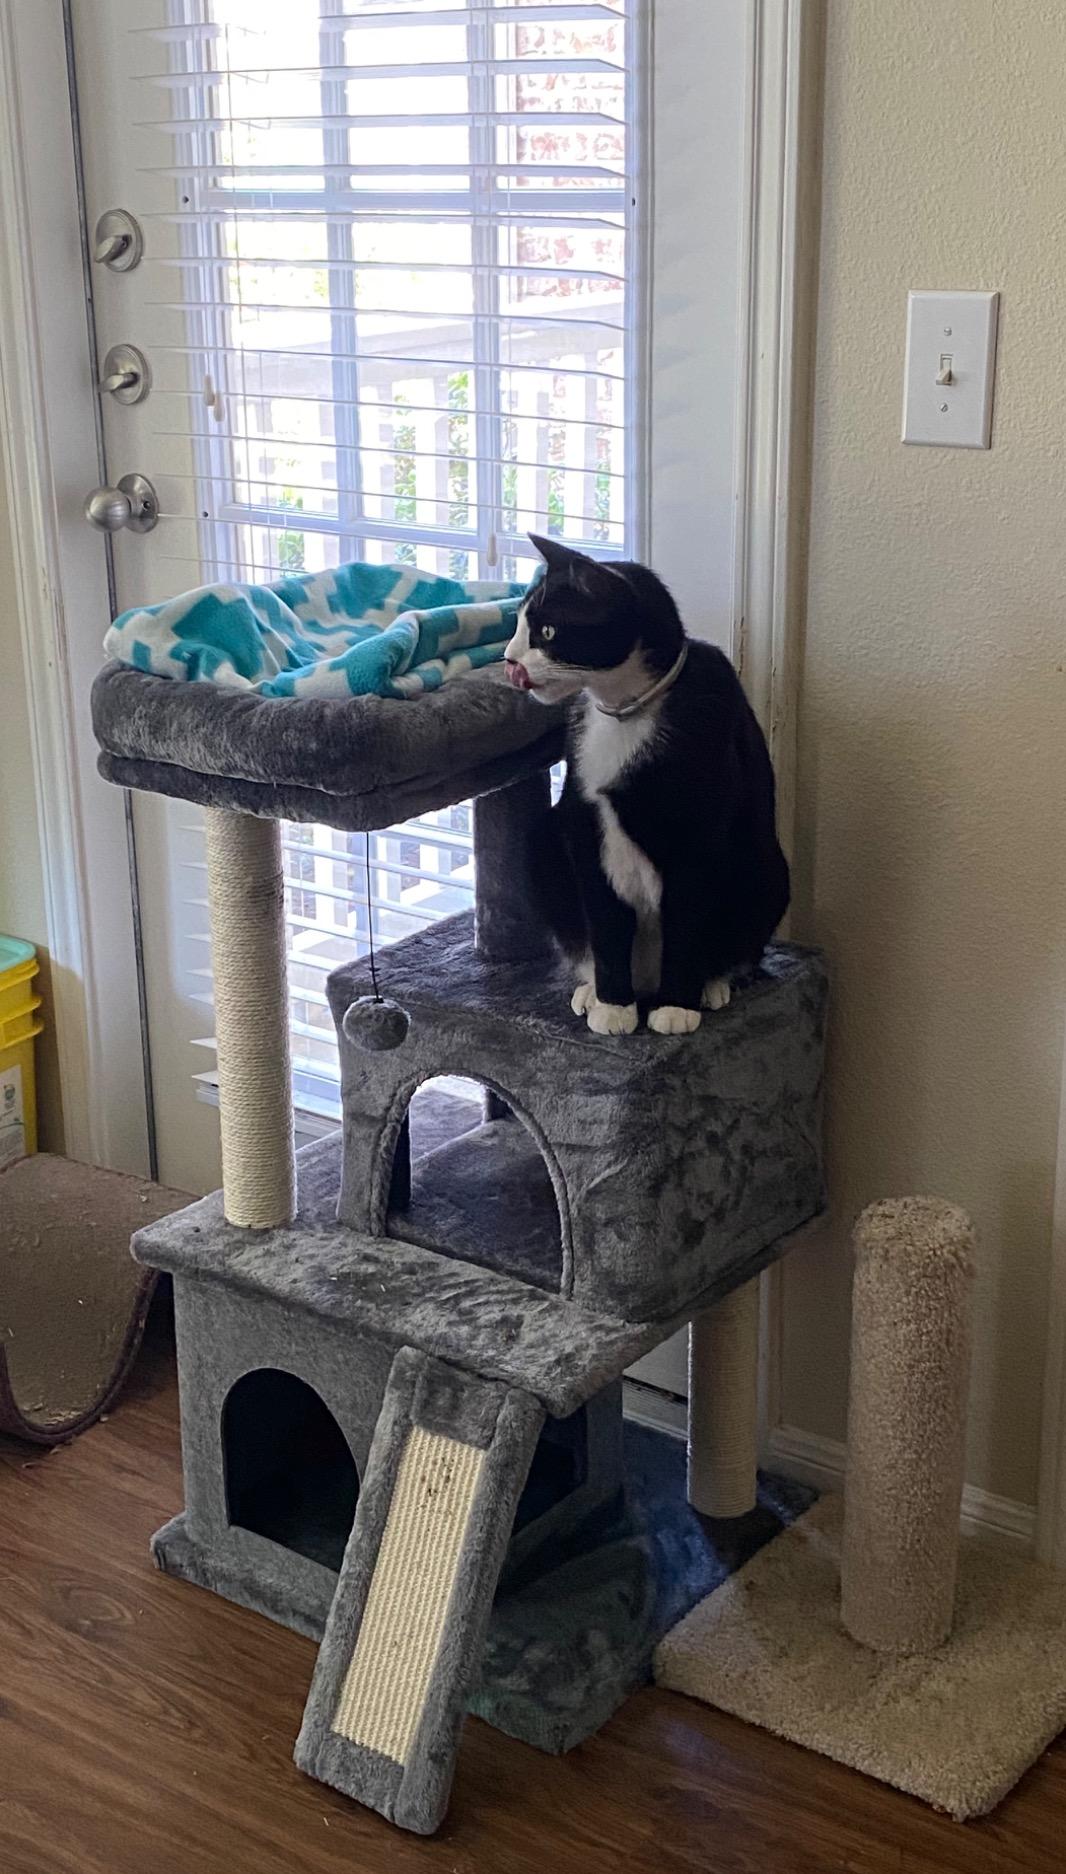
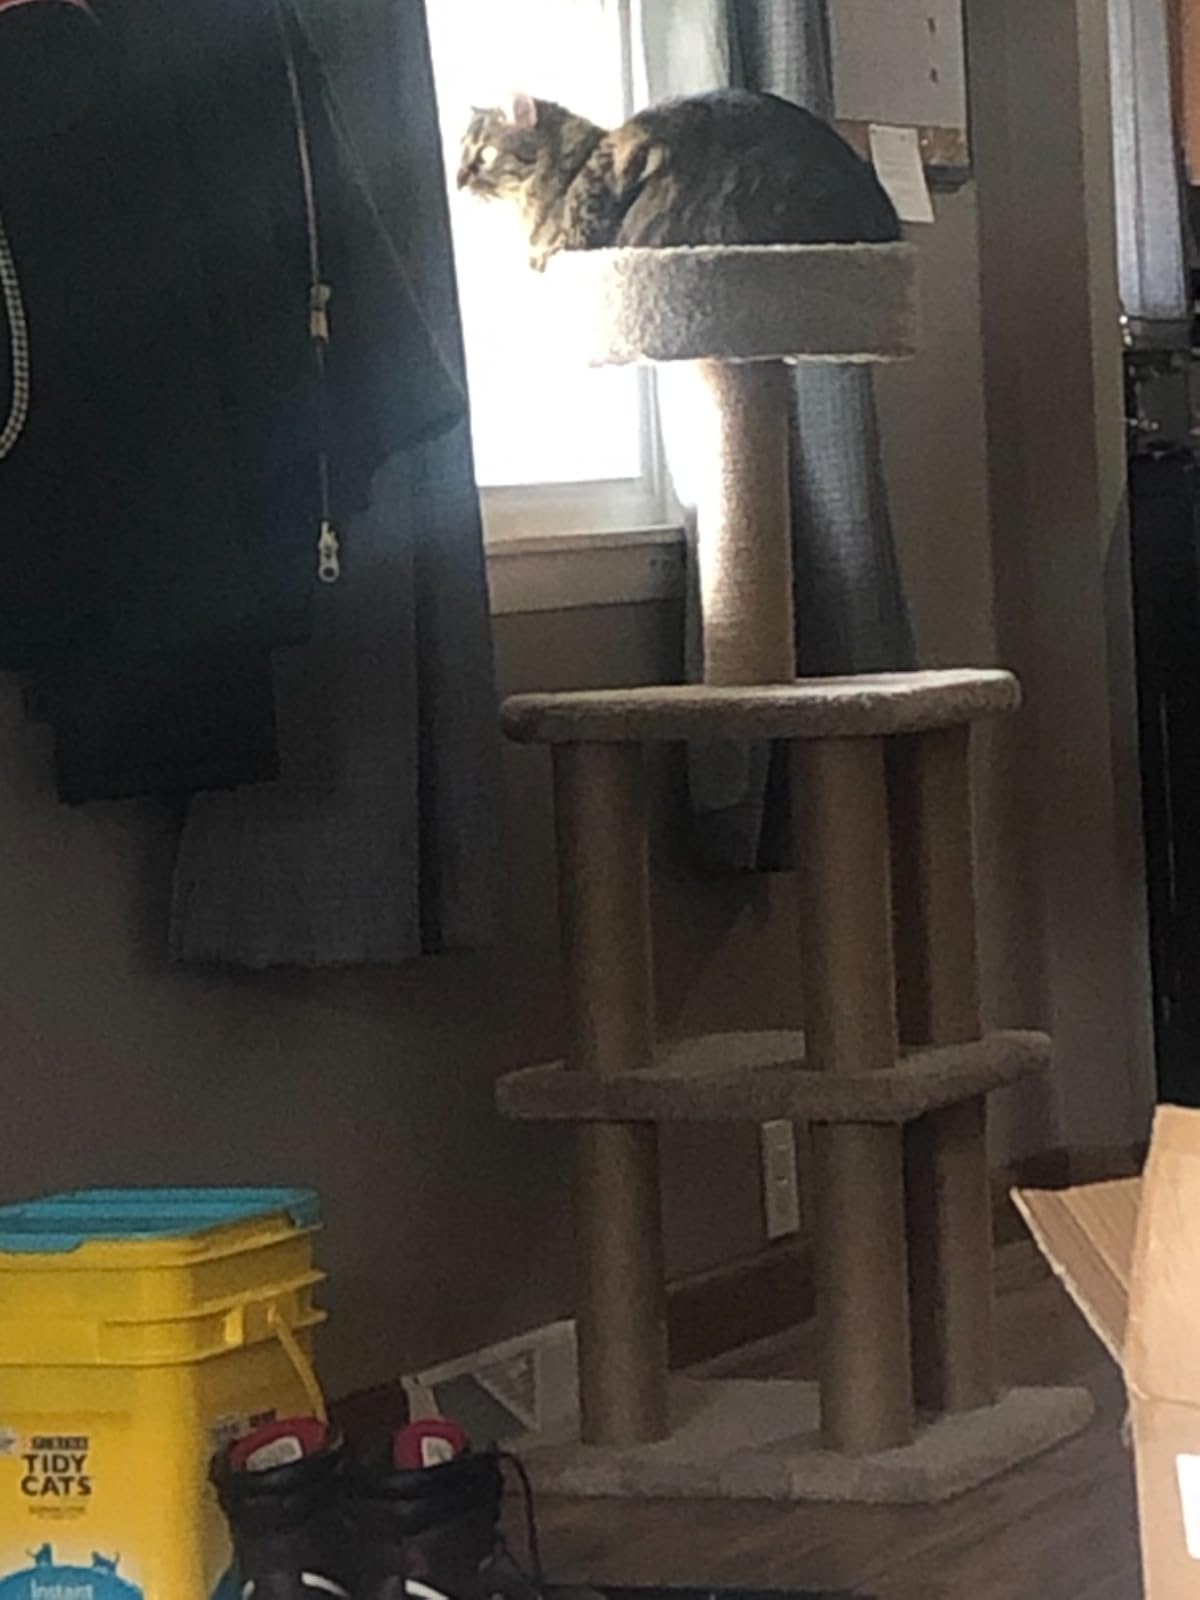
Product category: items_cat tree
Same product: no